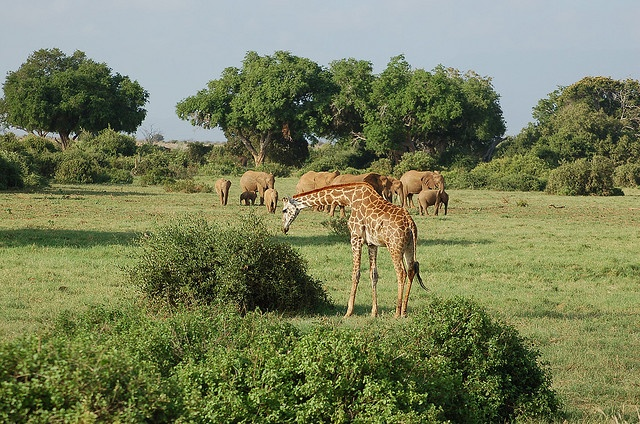
a giraffe and elephants in a field with trees in the background
A herd of giraffe standing on a lush green field.
A giraffe grazes from succulents in the savannah
The giraffe bends down to grab the succulent leaves off a bush as elephants lounge about in the background.
A giraffe bows his head toward a thicket, as other animals graze in the distance.